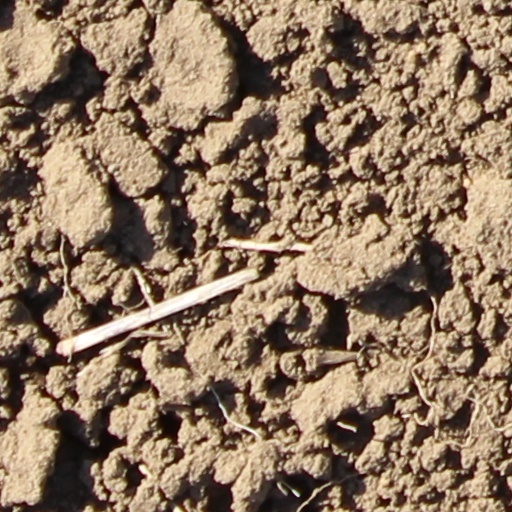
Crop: wheat